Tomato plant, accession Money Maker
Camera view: vertical (180 deg); turntable rotation: 300 degrees
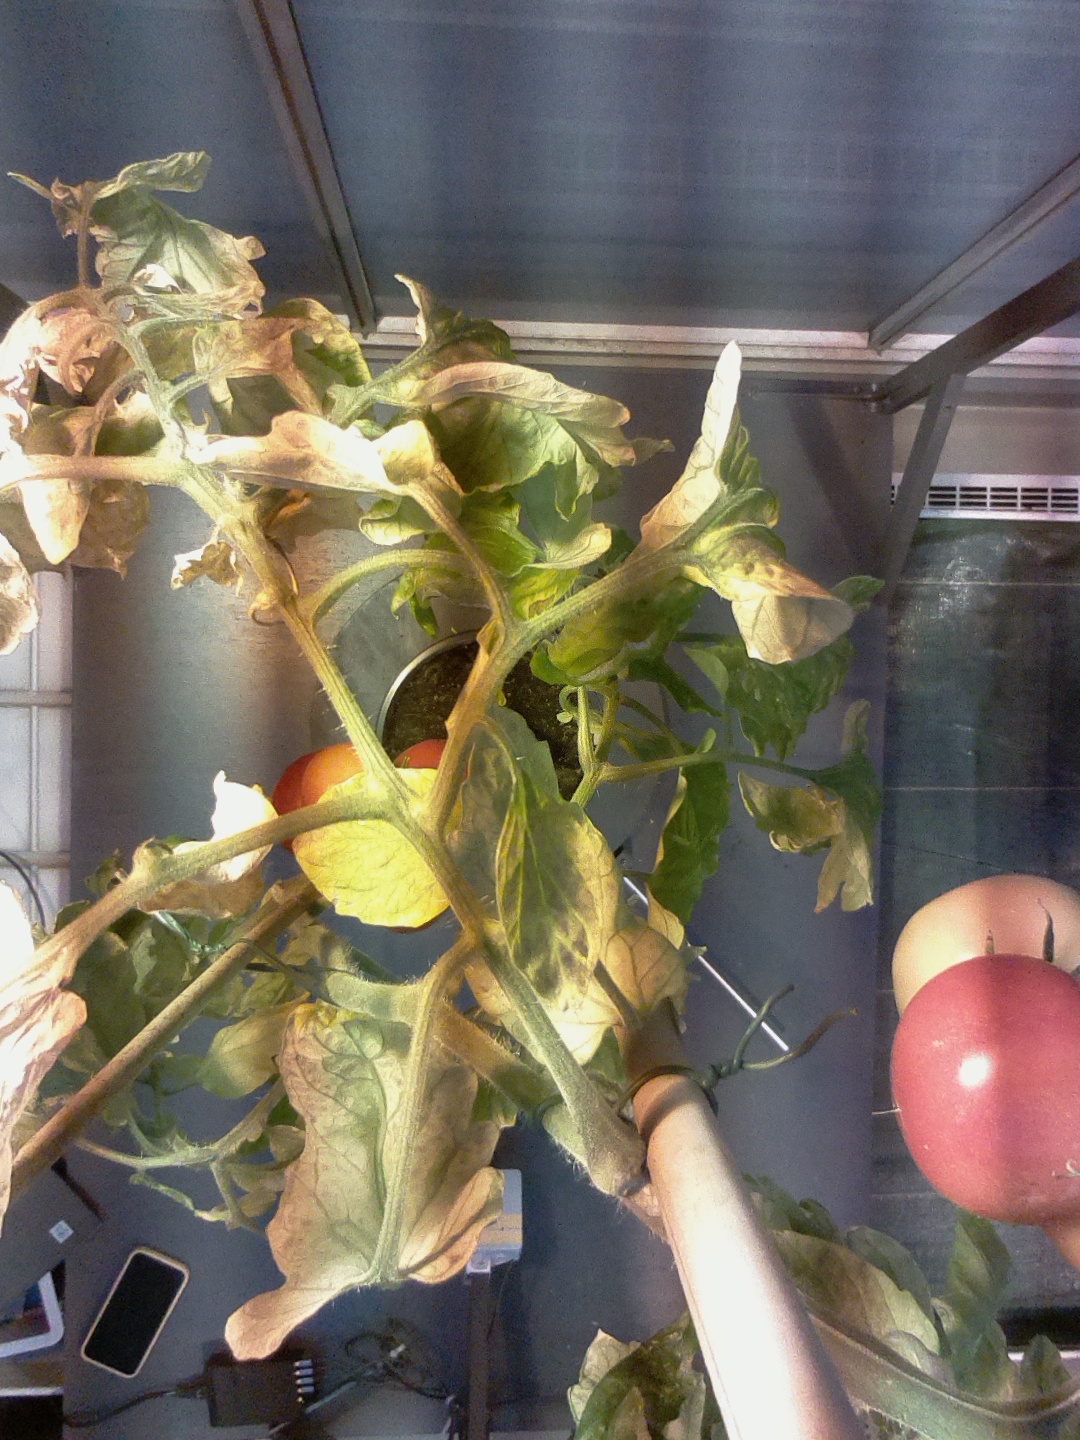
BBCH growth stage 86: 60%-70% of fruits show typical fully ripe color